Royal Pharmaceutical Society

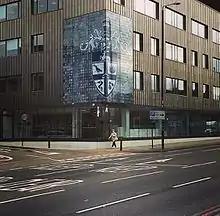
Headquarters of the Royal Pharmaceutical Society at East Smithfield, London E1

The headquarters of the society are on East Smithfield Road, located near Whitechapel and St Katharine Docks in London, UK. From 1976 until 2015 the Royal Pharmaceutical Society's headquarters was in Lambeth on Lambeth High Street, London, UK.